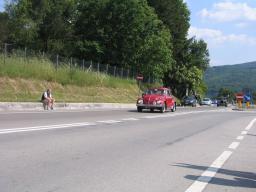
Label: Background_without_leaves